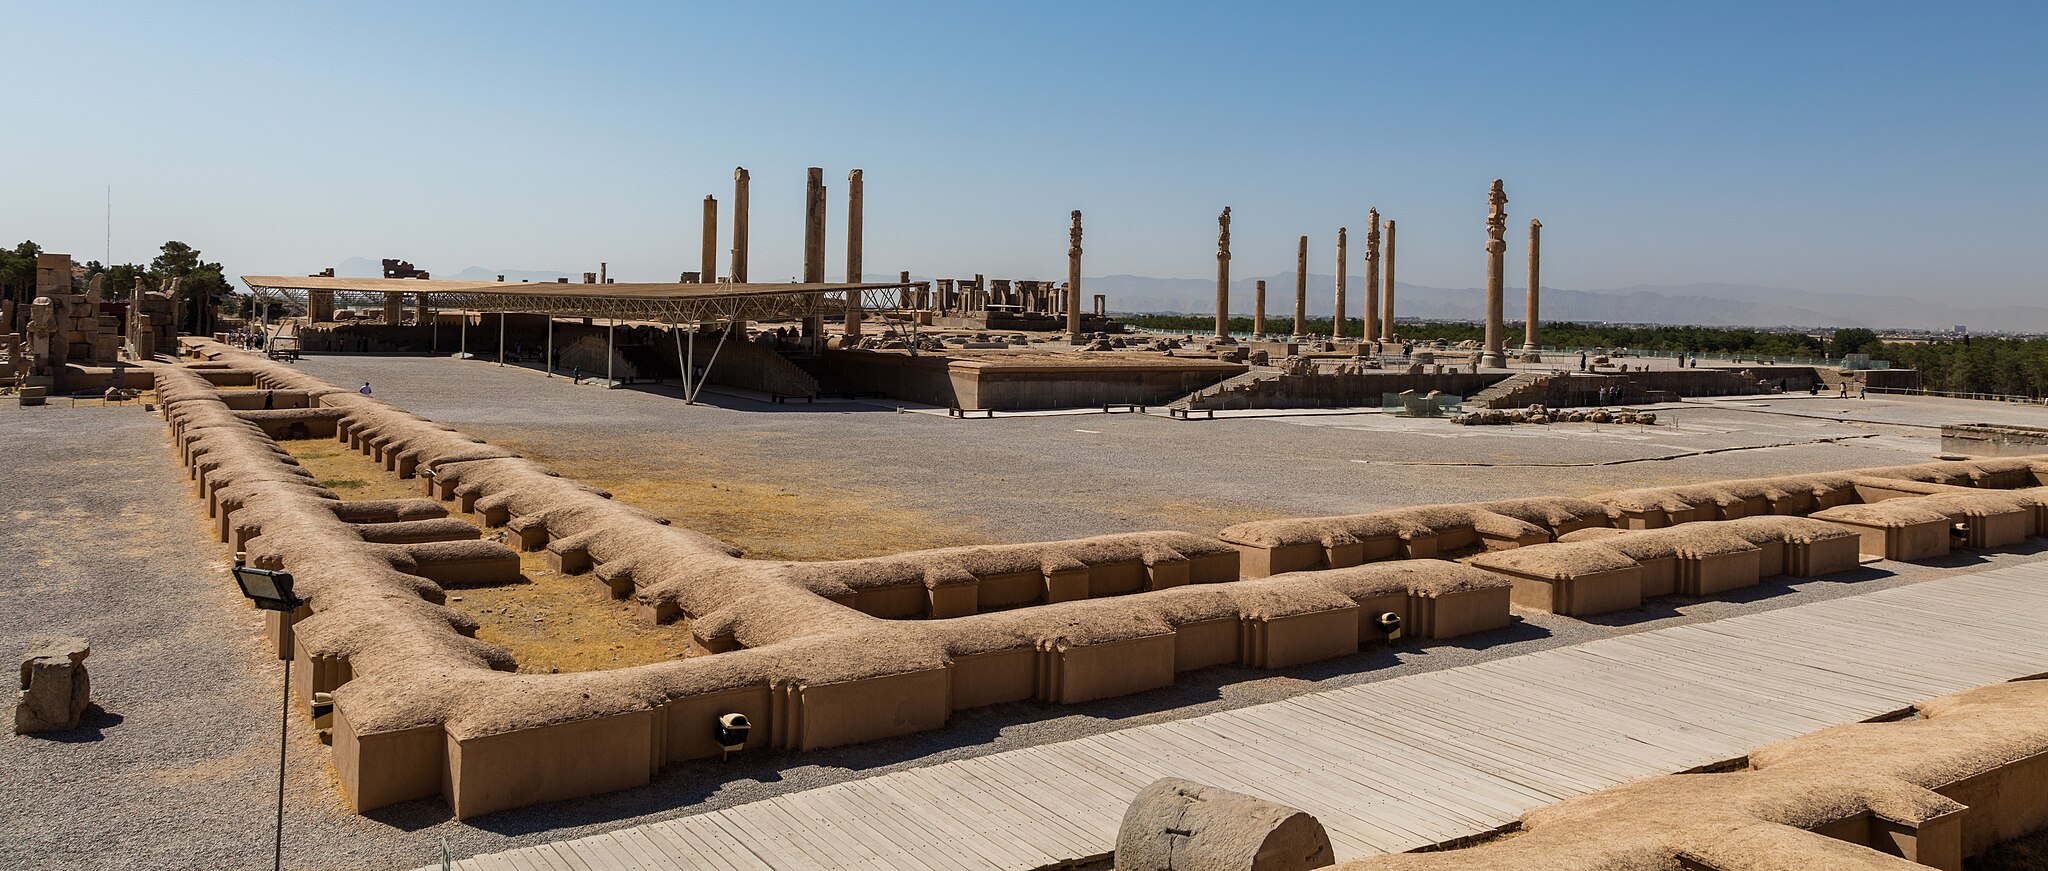
Title: Persépolis, Irán, 2016-09-24, DD 37
Description: Persepolis, Iran
Date: 2016-09-24 10:49:53
Categories: Taken with Canon EOS 5DS R, Apadana of Persepolis, September 2016 in Iran, Images by User:Poco a poco, Images from Wiki Loves Monuments 2016, Cultural heritage monuments in Iran with known IDs, Images of Iran by User:Poco a poco, Images from Wiki Loves Monuments by User:Poco a poco, Images from Wiki Loves Monuments 2016 in Iran, Iran photographs taken on 2016-09-24, Images from Wiki Loves Monuments in Marvdasht, 2016 in Persepolis, Panoramics of Persepolis, Images by User:Poco a poco taken in 2016